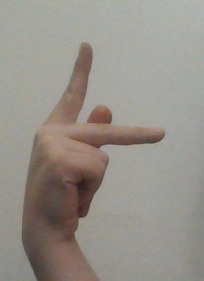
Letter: dha